Paco and the Magical Book

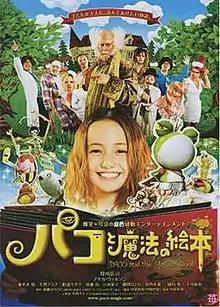
Film Poster

is a 2008 Japanese film written and directed by Tetsuya Nakashima, based on a play by Hirohito Gotō.